Dutch art

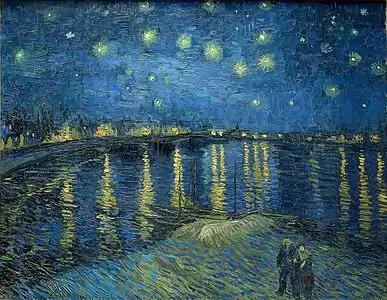
"Starry Night Over the Rhône" by Vincent van Gogh, 1888, Musée d'Orsay, Paris

Dutch art describes the history of visual arts in the Netherlands, after the United Provinces separated from Flanders. Earlier painting in the area is covered in Early Netherlandish painting and Dutch and Flemish Renaissance painting.